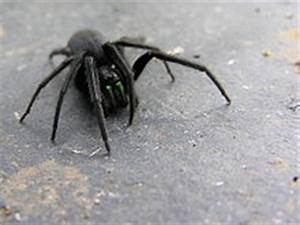
Label: spider